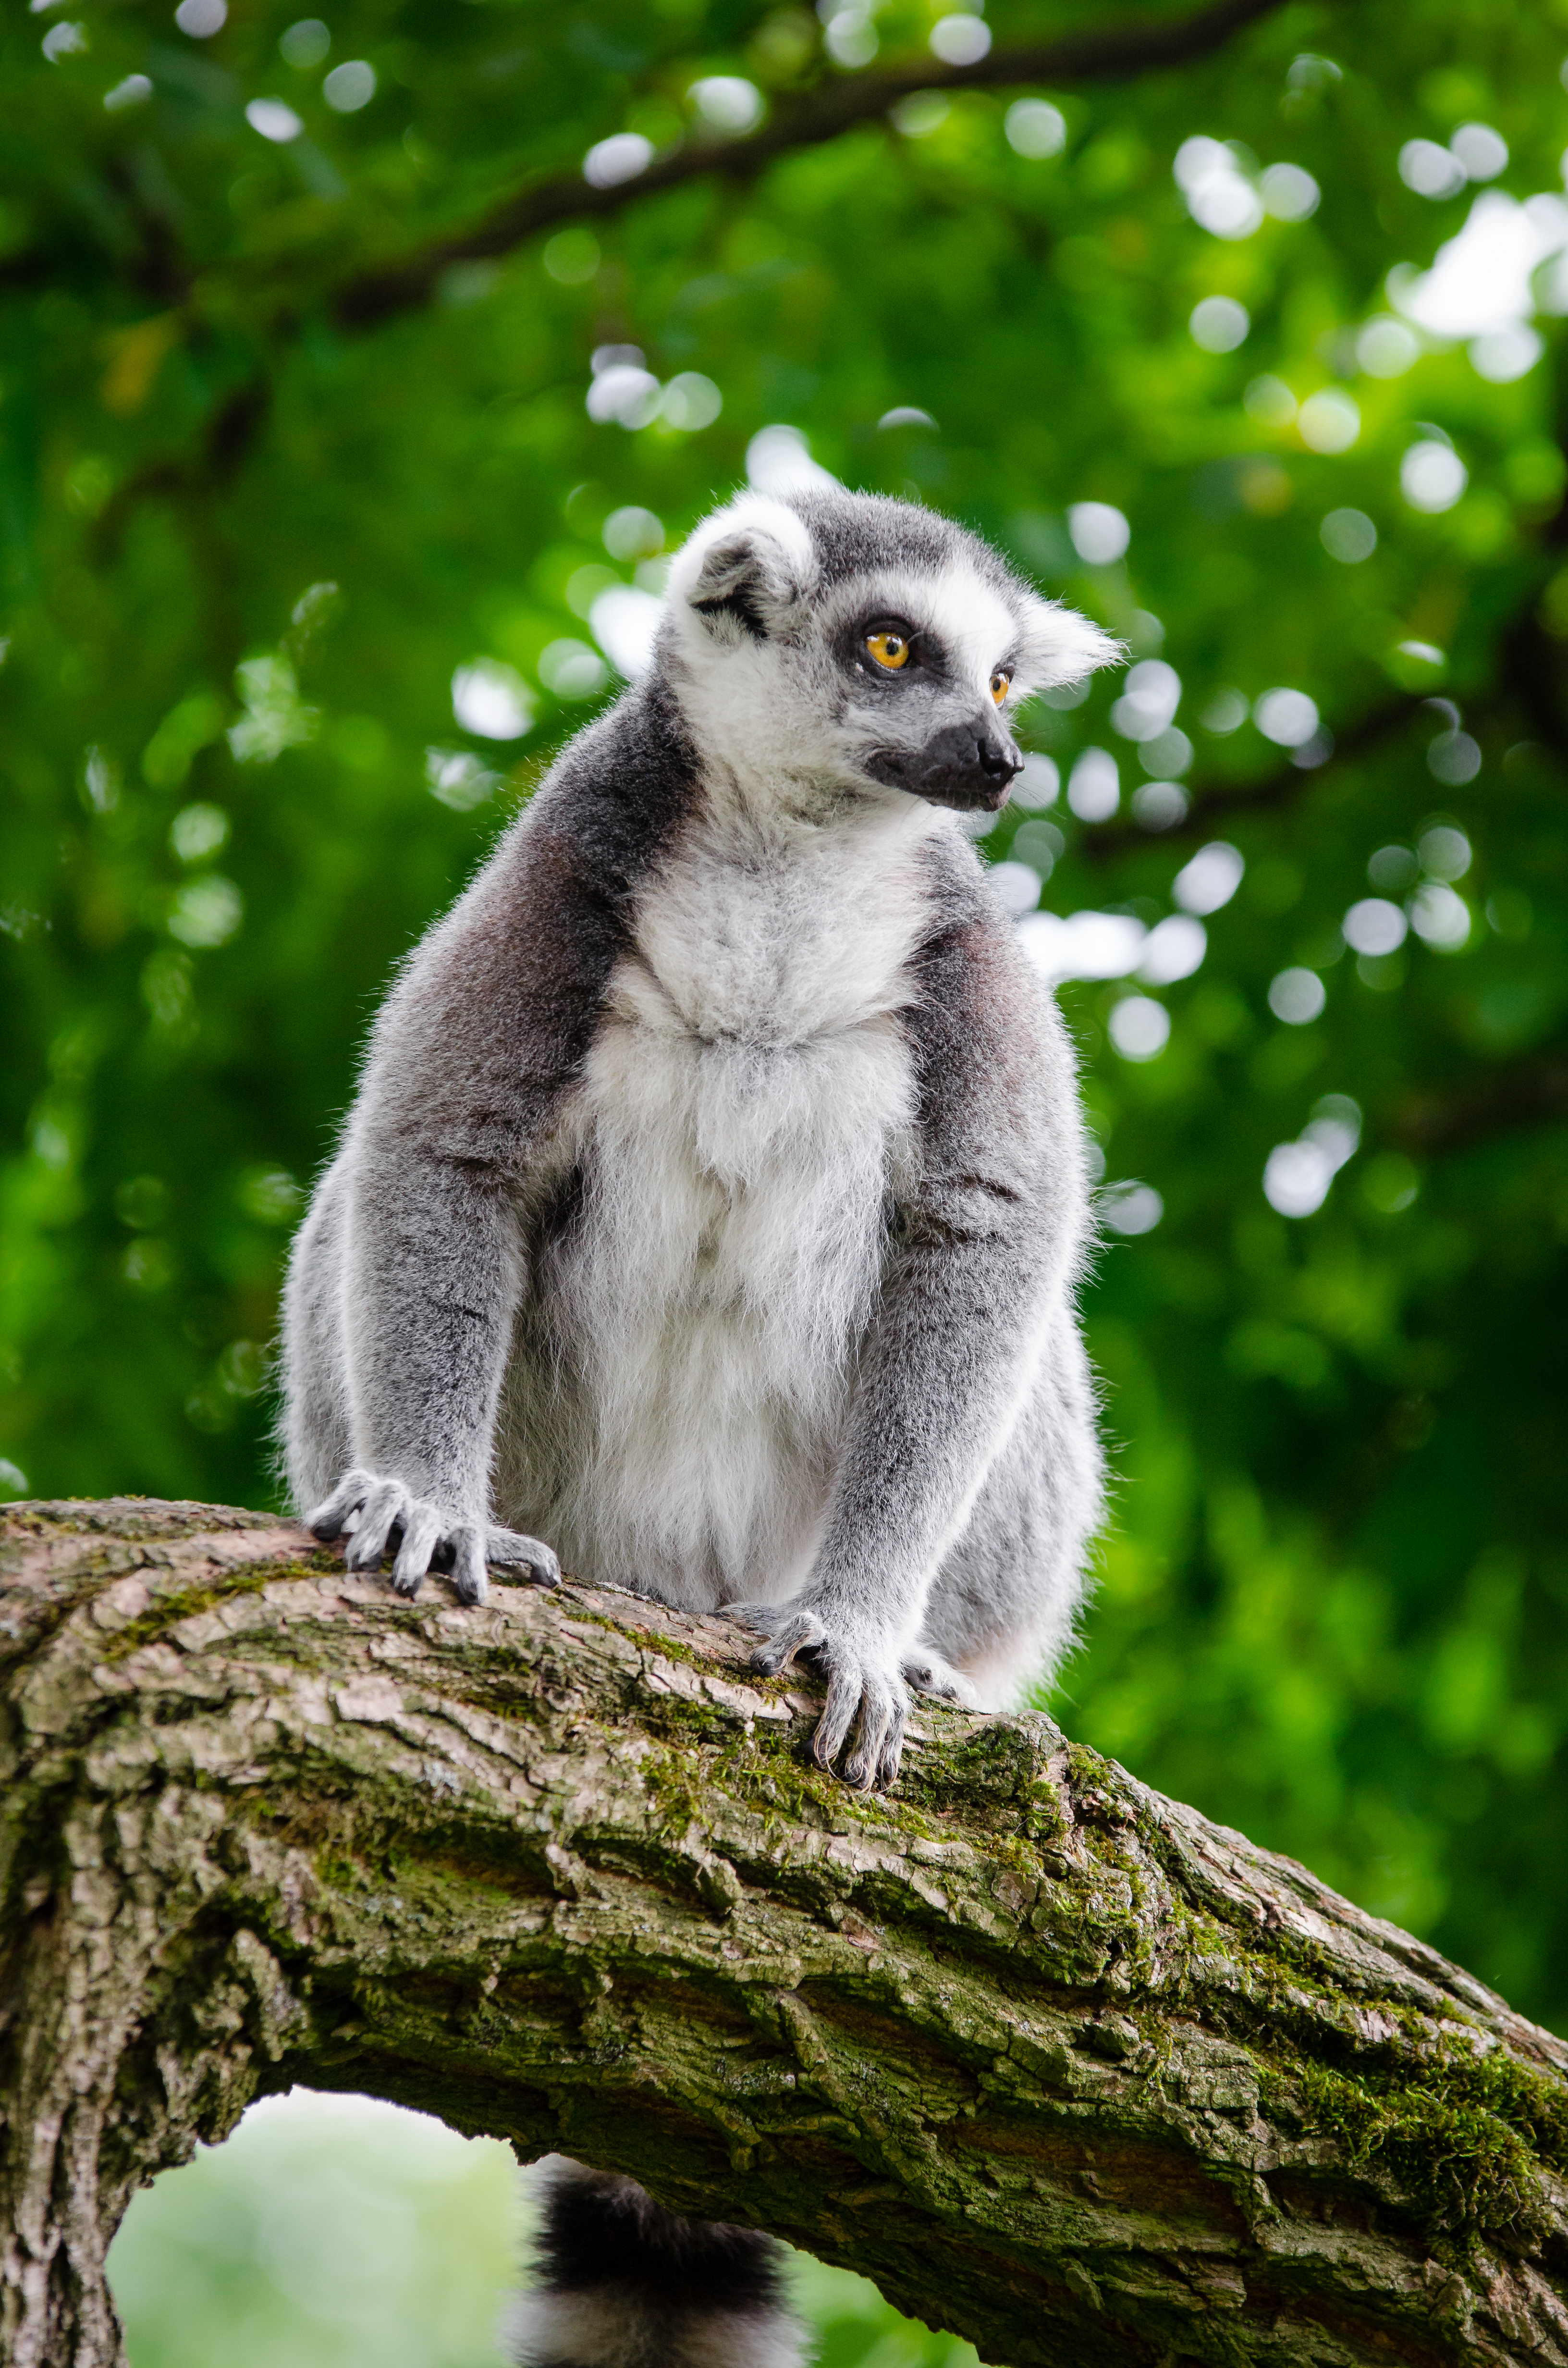
nature, animal, wildlife, zoo, mammal, fauna, primate, madagascar, vertebrate, lemur, macaque, new world monkey